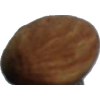
Label: images